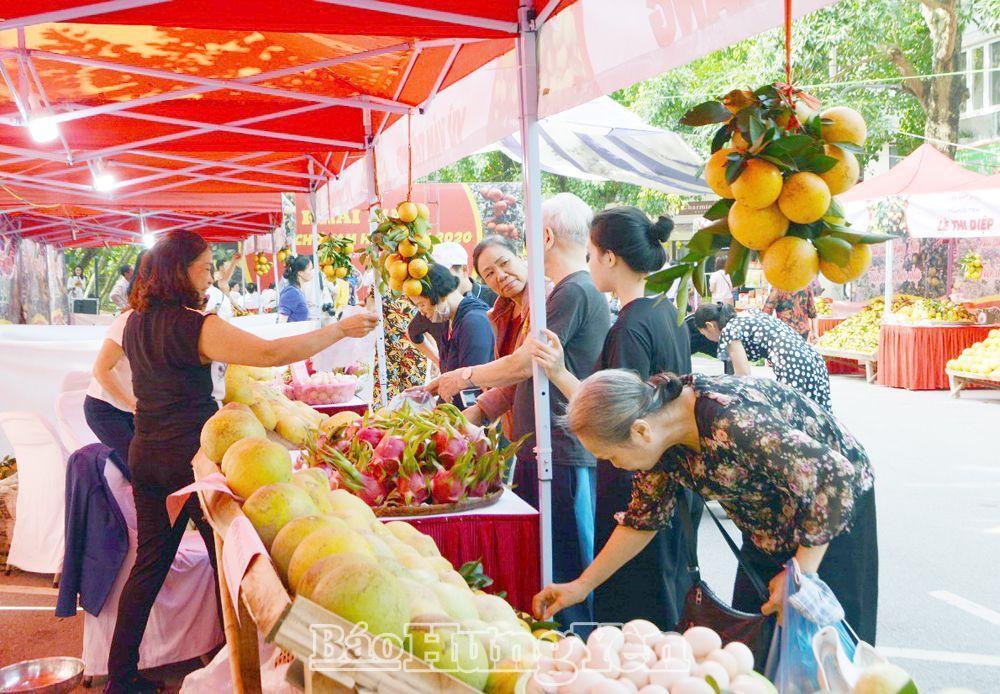
ở trong gian hàng có sự xuất hiện của nhiều loại hoa quả